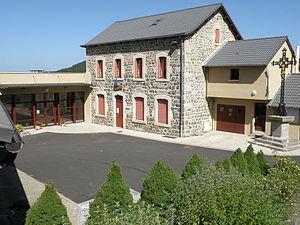
Mézères, dép. de la Haute-Loire, France (Auvergne). Mairie.
Mézères est une commune française située dans le département de la Haute-Loire en région Auvergne-Rhône-Alpes.